Charles Ng (racing driver)

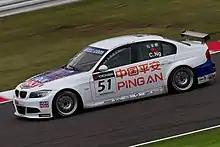
Ng driving the Team Engstler BMW 320si at Suzuka during the 2011 World Touring Car Championship season.

In 2012, Ng drove full-time alongside Franz Engstler at the latter's BMW team. He had to be black flagged during the second free practice session for the Race of Spain after getting stuck in a gravel trap and then continuing after receiving assistance from the marshals. At the Race of Morocco, he was forced to retire due to a broken water pump belt when he was fighting for 11th place in race one. During race two of the Race of the United States, the rear bumper on Ng's car came loose when he was fighting for 11th place and he was issued with a black and orange flag ordering him to return to the pits for repairs. He ignored this and a black flag was put out, disqualifying him from the race. He picked up his first point of the season at the Race of China, finishing tenth in race one. Ng was classified 25th in the drivers' championship in his first full season.